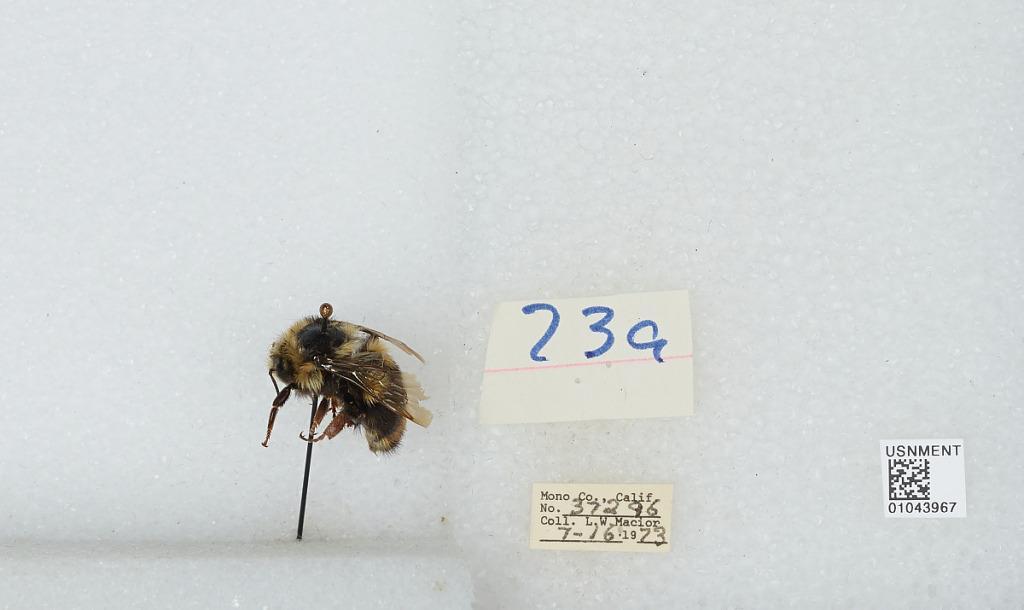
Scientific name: Bombus bifarius nearcticus
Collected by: L. Macior
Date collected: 1973-7-16
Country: United States
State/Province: California
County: Mono
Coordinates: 37.92, -118.87